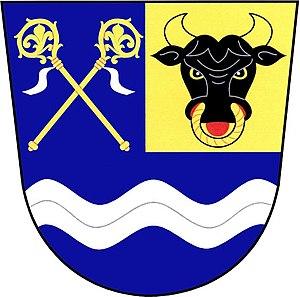
Přelovice est une commune du district et de la région de Pardubice, en République tchèque. Sa population s'élevait à 213 habitants en 2017.